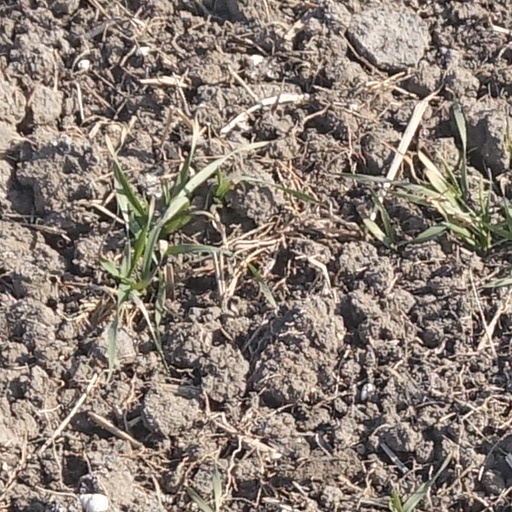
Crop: wheat